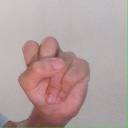
अक्षर: स